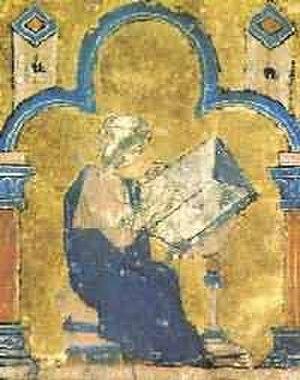
Guillaume de Tyr, né vers 1130 à Jérusalem et mort entre 1184 et 1186, possiblement le 29 septembre 1186, dans la même ville, est archevêque de Tyr, historien des croisades au Moyen Âge et le précepteur du roi de Jérusalem Baudouin IV le Lépreux.
Le concile d'Acre eut lieu le 24 juin 1148 à Palmarea, près d'Acre, une cité majeure du royaume de Jérusalem. La haute cour de Jérusalem se réunit avec des croisés fraîchement arrivés d'Europe afin de définir la meilleure cible pour la croisade. La deuxième croisade fut appelée après la perte du comté d'Édesse en 1144.